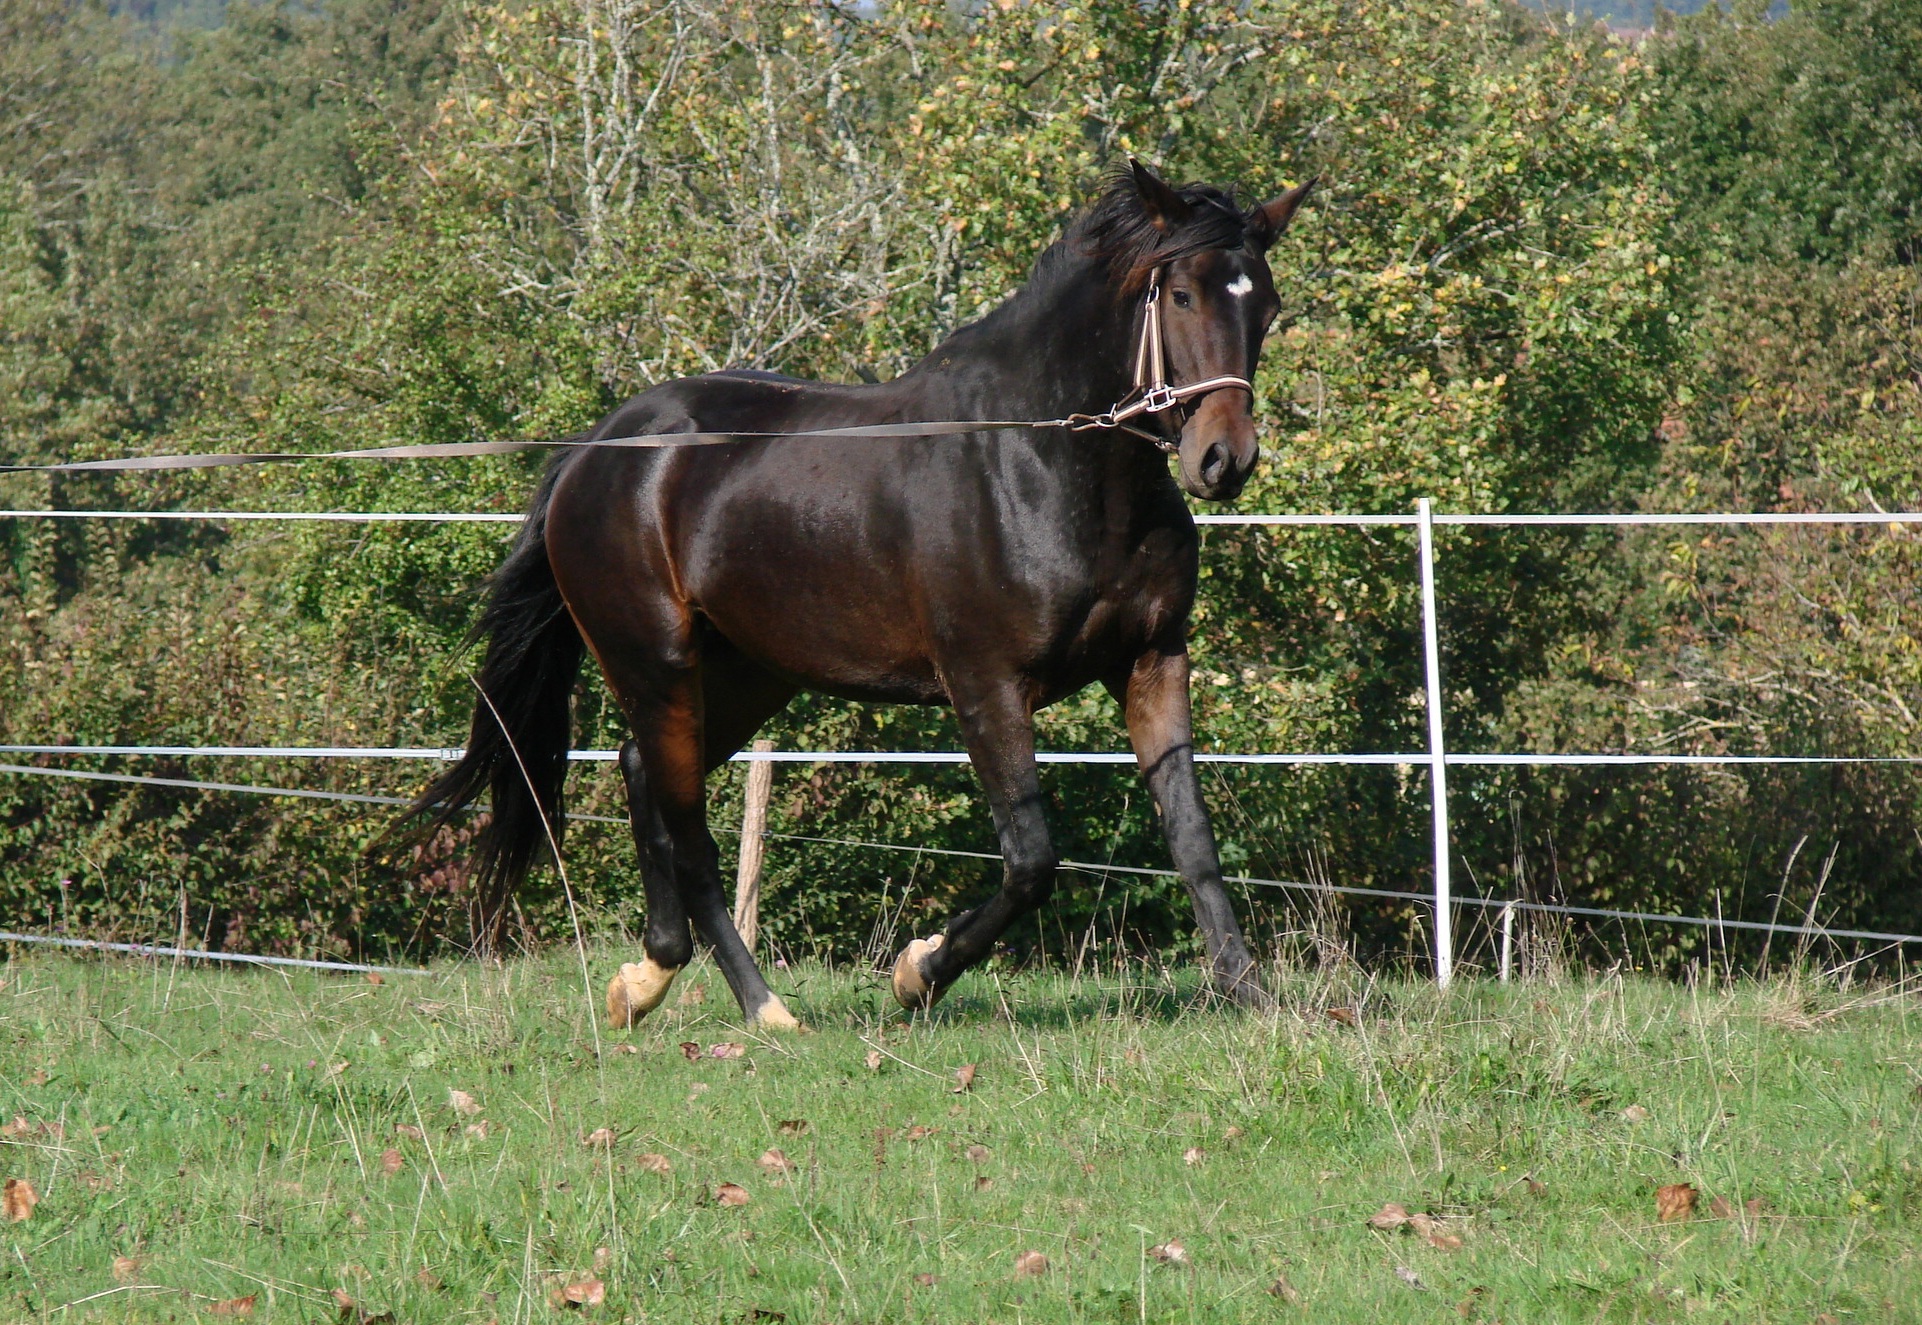
sport, meadow, pasture, grazing, horse, mammal, stallion, mane, animals, vertebrate, mare, pre, colt, horseback riding, trot, pack animal, eventing, trail riding, lanyard, horse like mammal, mustang horse